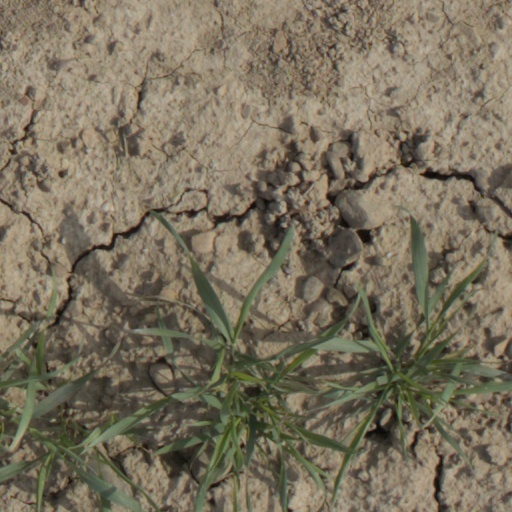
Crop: wheat